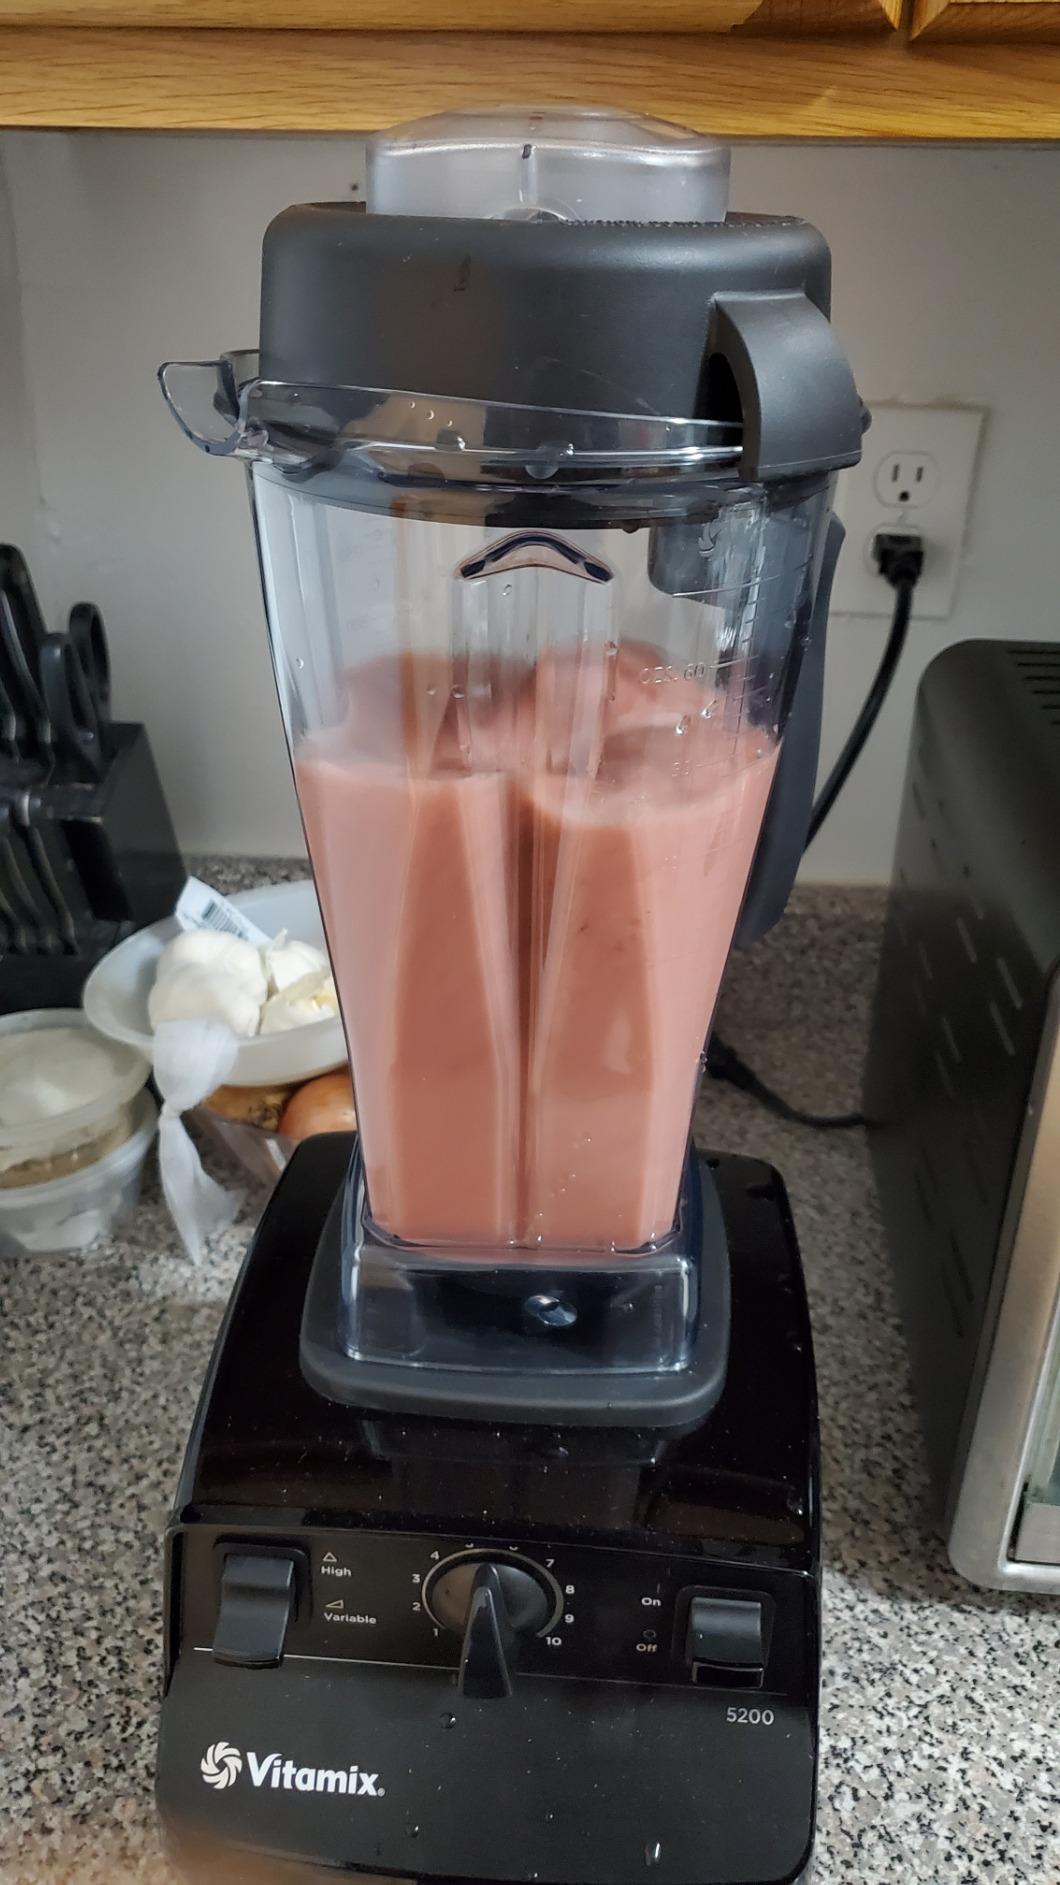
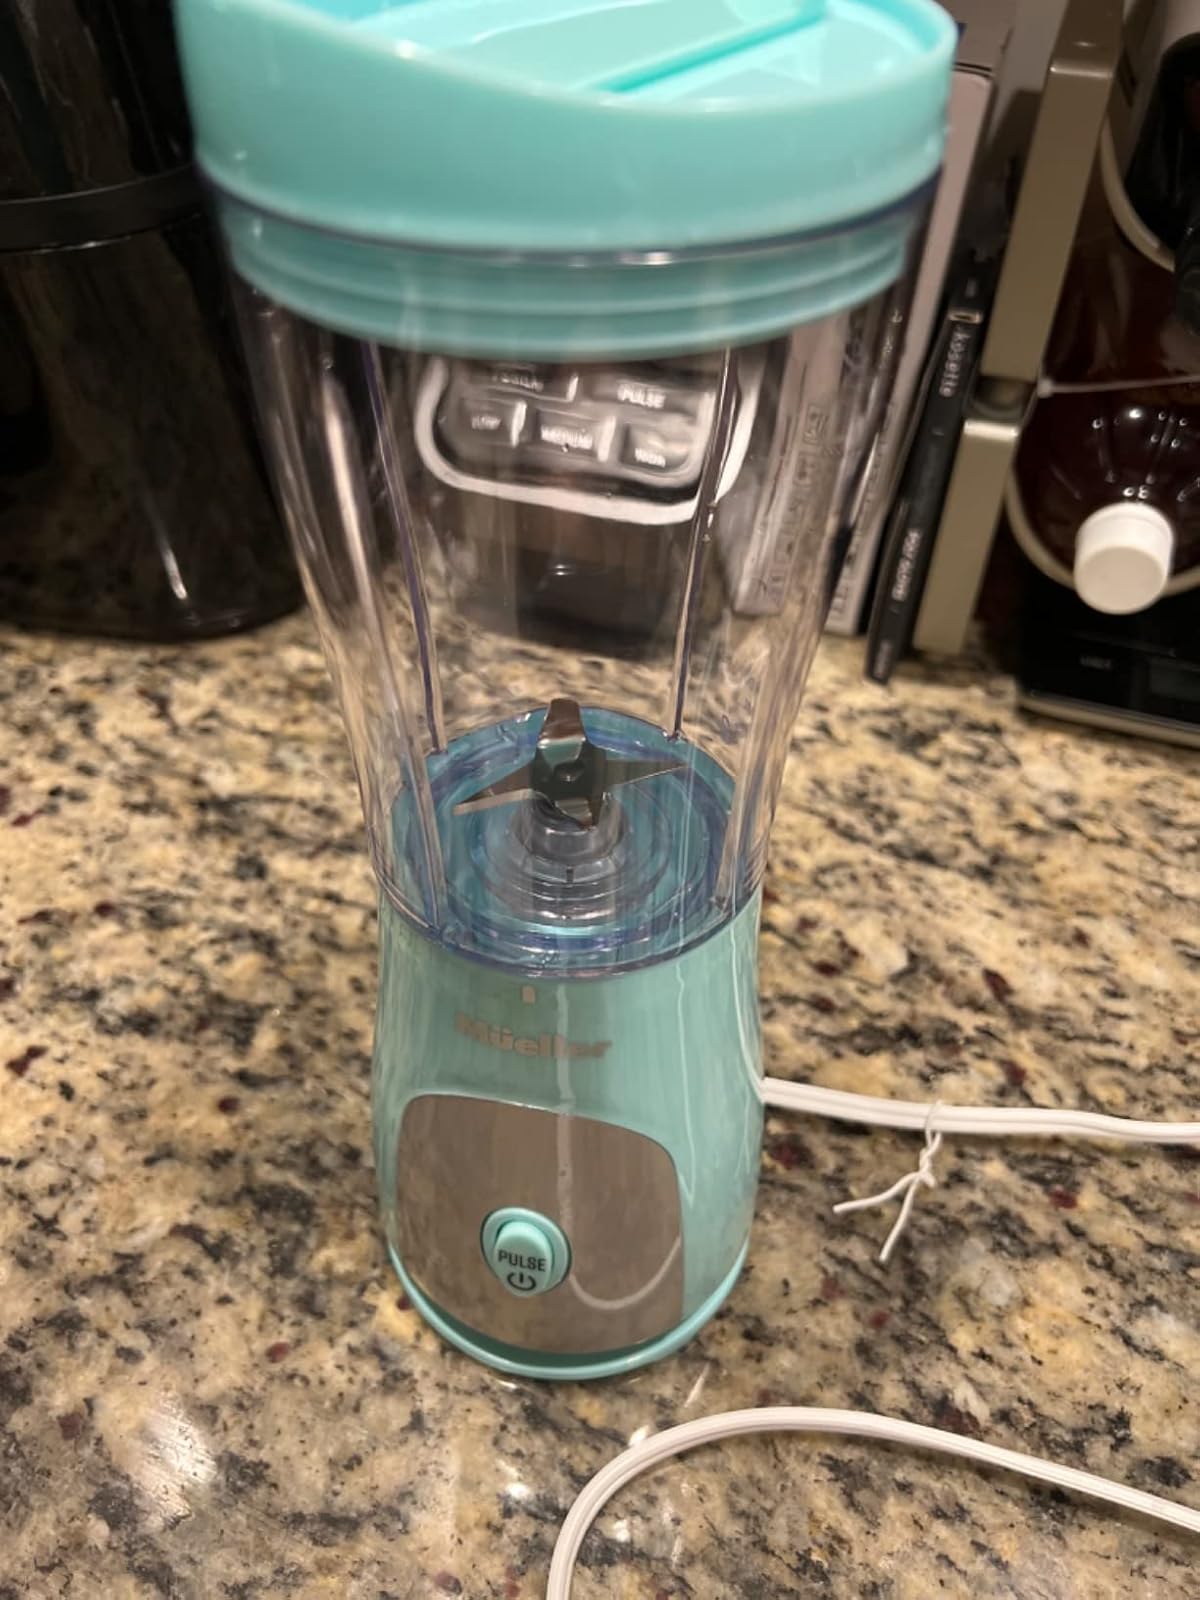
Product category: items_blender
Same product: no